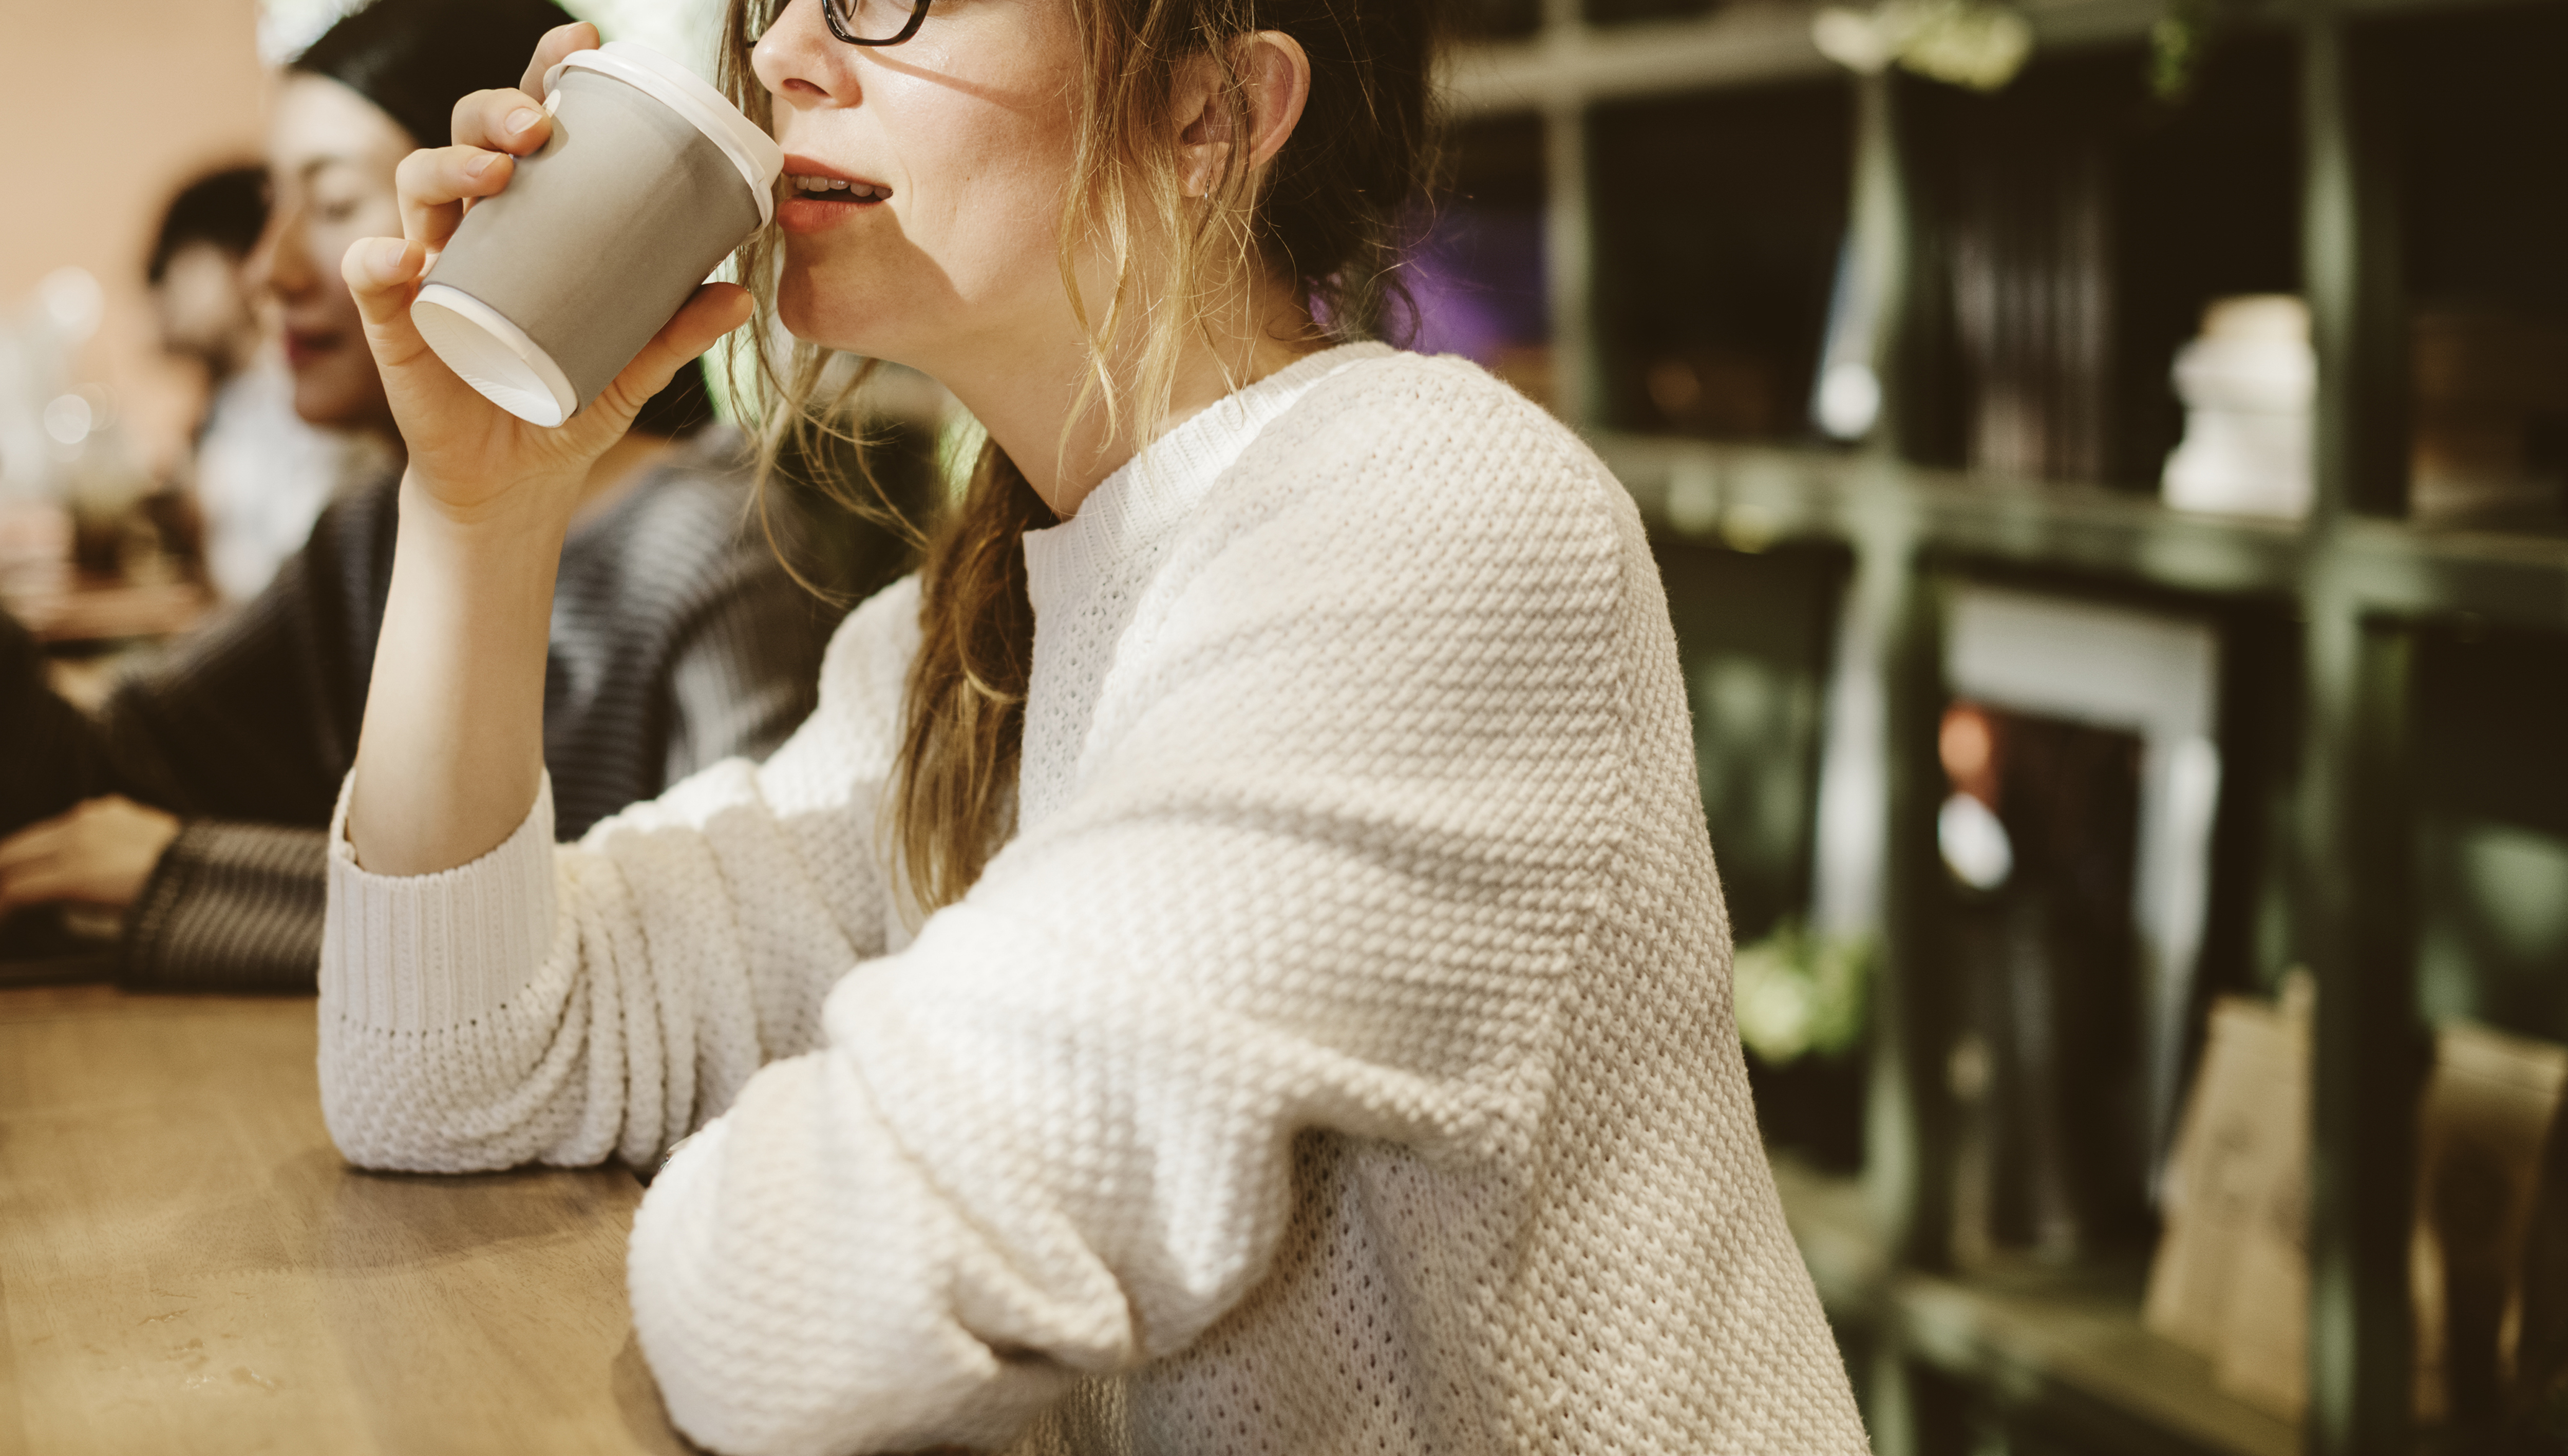
aroma, aromatic, awake, beverage, blonde, break, breakfast, brewed, cafe, caffeine, calm, cappuccino, caucasian, cheerful, chill, closeup, coffee, coffee break, coffee culture, coffee house, cup, decaf, delicious, drink, drinking, enjoy, espresso, european, eyeglasses, flavor, fresh, holiday, hot chocolate, hot drink, latte, lifestyle, mania, mocha, morning, people, refreshment, relax, side, sipping, smile, takeaway, tasty, weekend, westerner, woman, water, glasses, eyewear, photography